Salome Dadiani

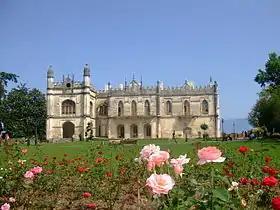
The Dadiani Palace in Zugdidi.

Salomé was born on 13 October 1848. She was a daughter of David Dadiani, Prince of Mingrelia and Princess Ekaterine Chavchavadze. Her older brother was Prince Niko and her younger brother was Prince Andria.